George Hall (baseball)

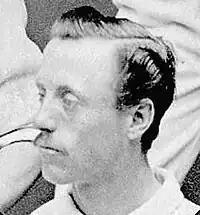

After the 1875 season, the National Association folded, which left room for a new league to begin. In , the National League came into existence, the first official "Major League". Hall's team, the Athletics, followed that movement with very little success, finishing seventh out of eight teams. One of the bright spots that year for the Athletics was the hitting prowess of their star hitter, Hall. He led the team in almost all major hitting categories including a .366 batting average, 51 runs scored, and a league leading five home runs. On June 17, 1876, he became the first Major League baseball player to hit two home runs in one game. Those five home runs stood as the single season home run record until Charley Jones hit nine in .